Marine coastal ecosystem

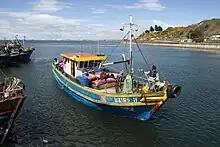
Chilean fishing boat

The diagram on the right shows the principal interactions between mangroves, seagrass, and coral reefs. Coral reefs, seagrasses, and mangroves buffer habitats further inland from storms and wave damage as well as participate in a tri-system exchange of mobile fish and invertebrates. Mangroves and seagrasses are critical in regulating sediment, freshwater, and nutrient flows to coral reefs.